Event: Ecuador Earthquake
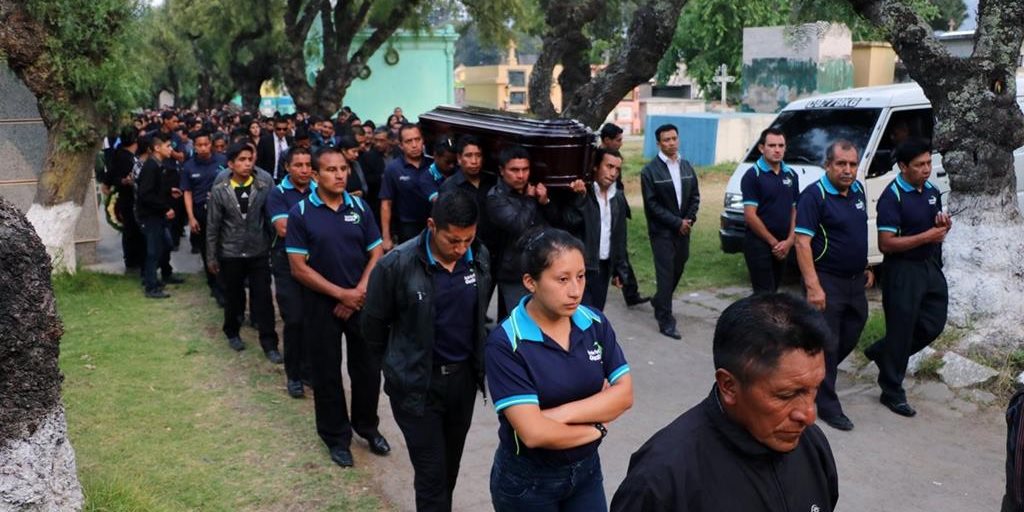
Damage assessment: no_damage